Lancaster County House of Employment

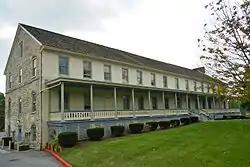
House of Employment in September 2012

The Lancaster County House of Employment, also known as Old County Hospital Building No. 1, is an historic American building that is located in Lancaster Township, Lancaster County, Pennsylvania.